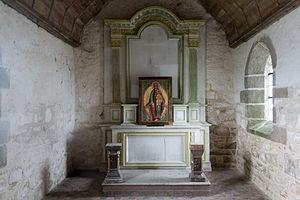
Un retable en bois peint sculpté est adossé au mur nord de la chapelle. Y est posé un tableau de la Vierge à l'enfant. This building is classé au titre des Monuments Historiques. It is indexed in the Base Mérimée, a database of architectural heritage maintained by the French Ministry of Culture,
La chapelle Saint-Aubert est une chapelle catholique située au Mont-Saint-Michel, en France.